Margaret Flamsteed

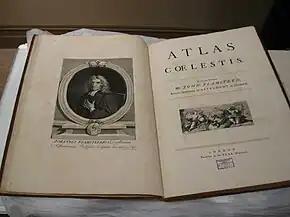
Photo of a copy of "Atlas Coelestis" owned by the Derby Museum and Art Gallery

After John Flamsteed’s death in 1719, Margaret oversaw the publication of both the Historia Coelestis Britannica in 1725 and the Atlas Coelestis in 1729. Margaret was assisted by Joseph Crosthwait and Abraham Sharp, two of Flamsteed's assistants. The publishing of these two great works was an expensive process, and one she had to complete while dealing with the complicated fallout of her husband's estate, and with diminished funds as many of her savings were lost in the collapse of the South Sea Bubble of 1720.